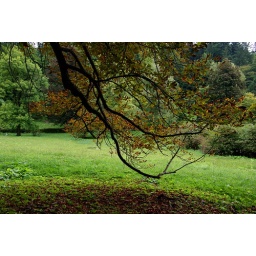
Old tree by the castle